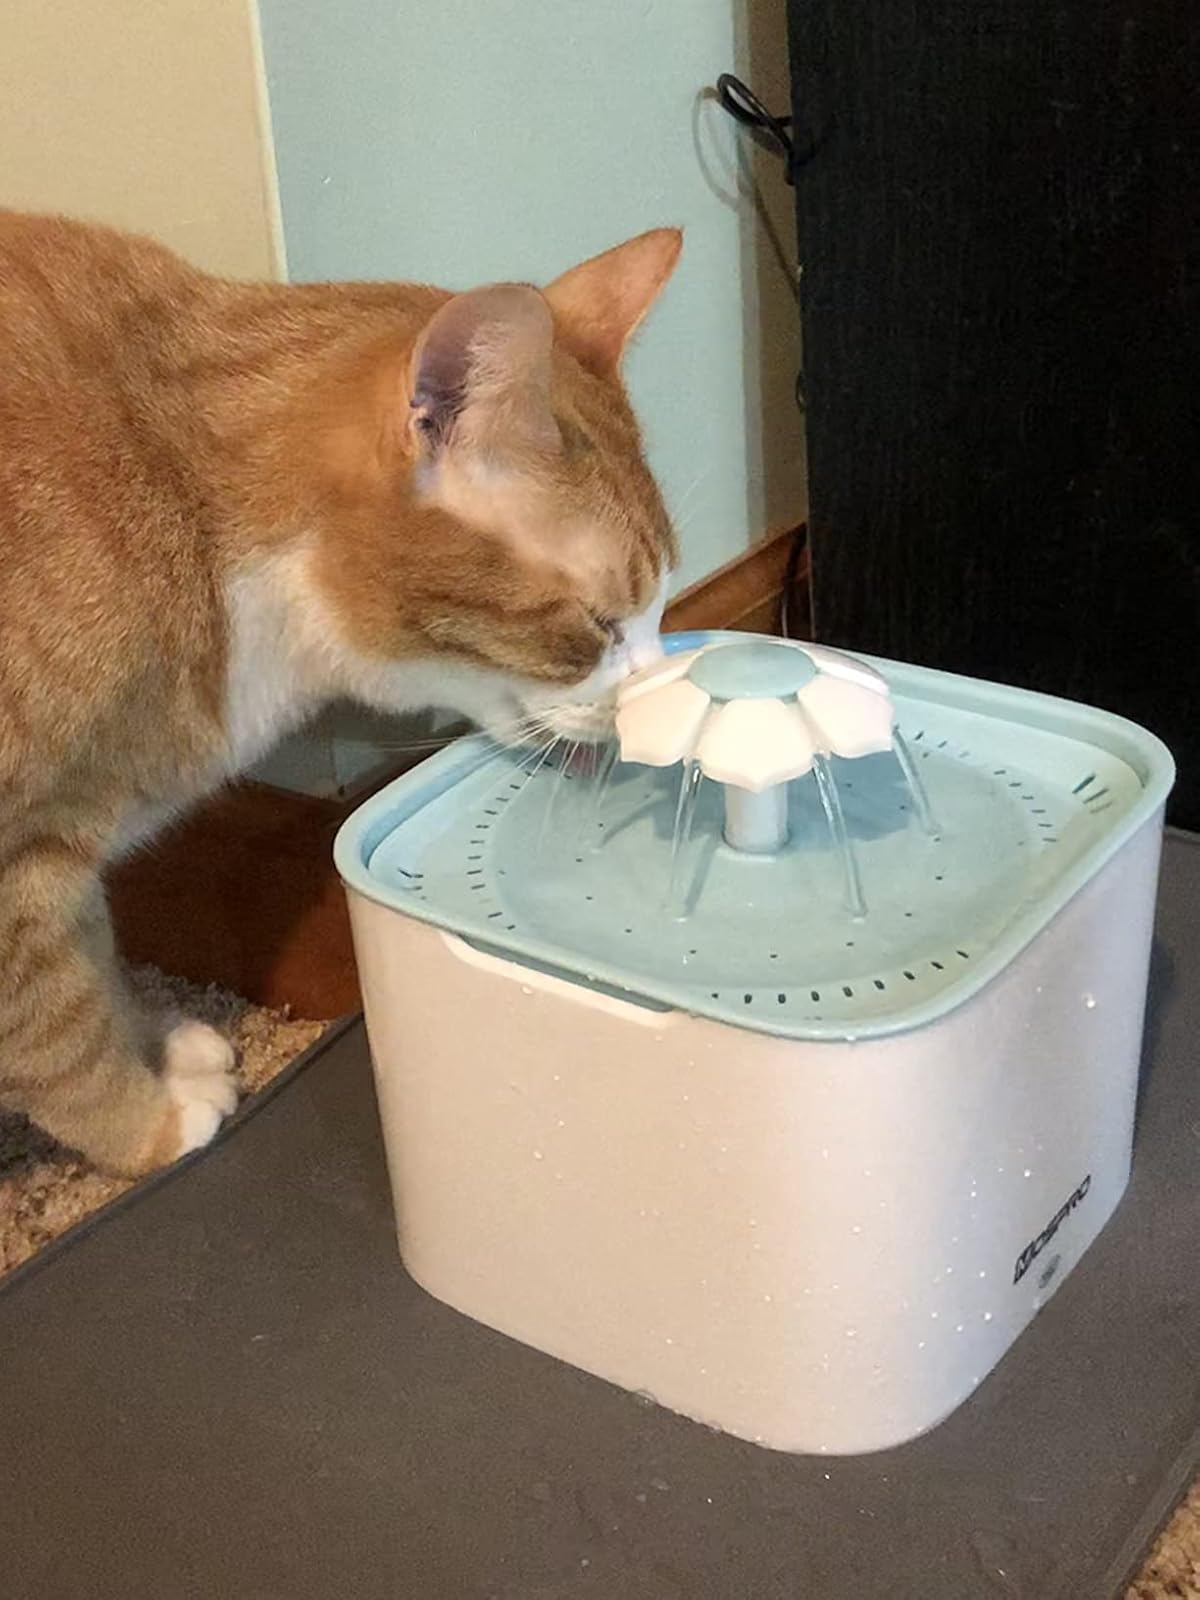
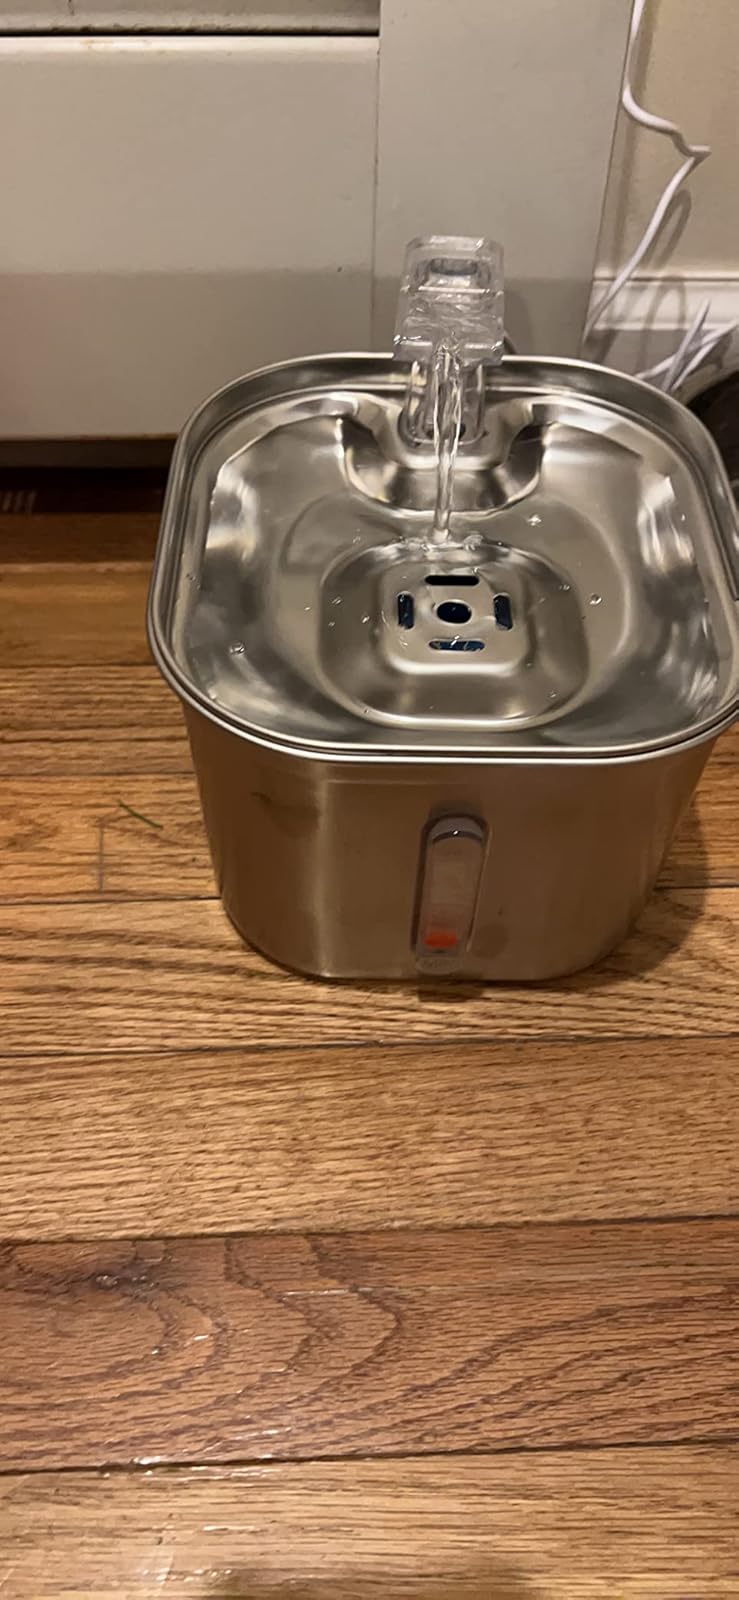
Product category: items_bowl
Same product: no